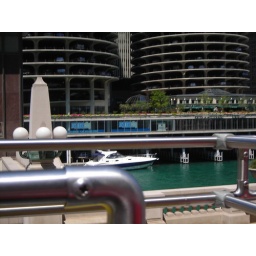
marina city in chicago warmed boat berths on the river built 1964 chicago 2007.